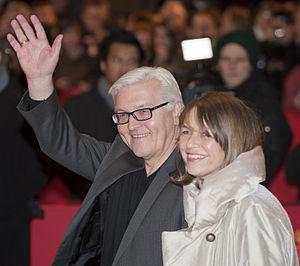
L’épouse du président de la République fédérale d'Allemagne est considérée comme étant la Première dame d'Allemagne, bien que ce titre ne soit guère officiel.